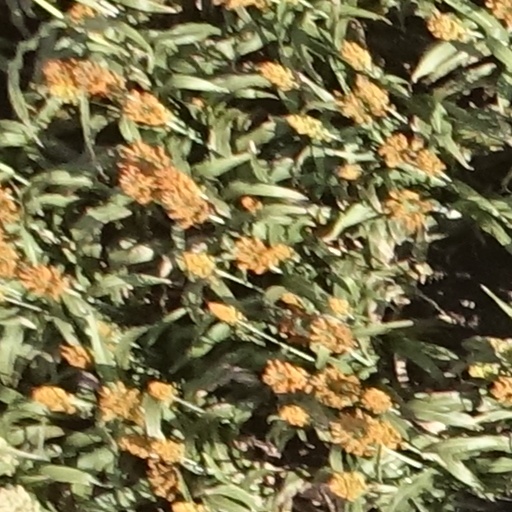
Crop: sorghum